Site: brandenburg
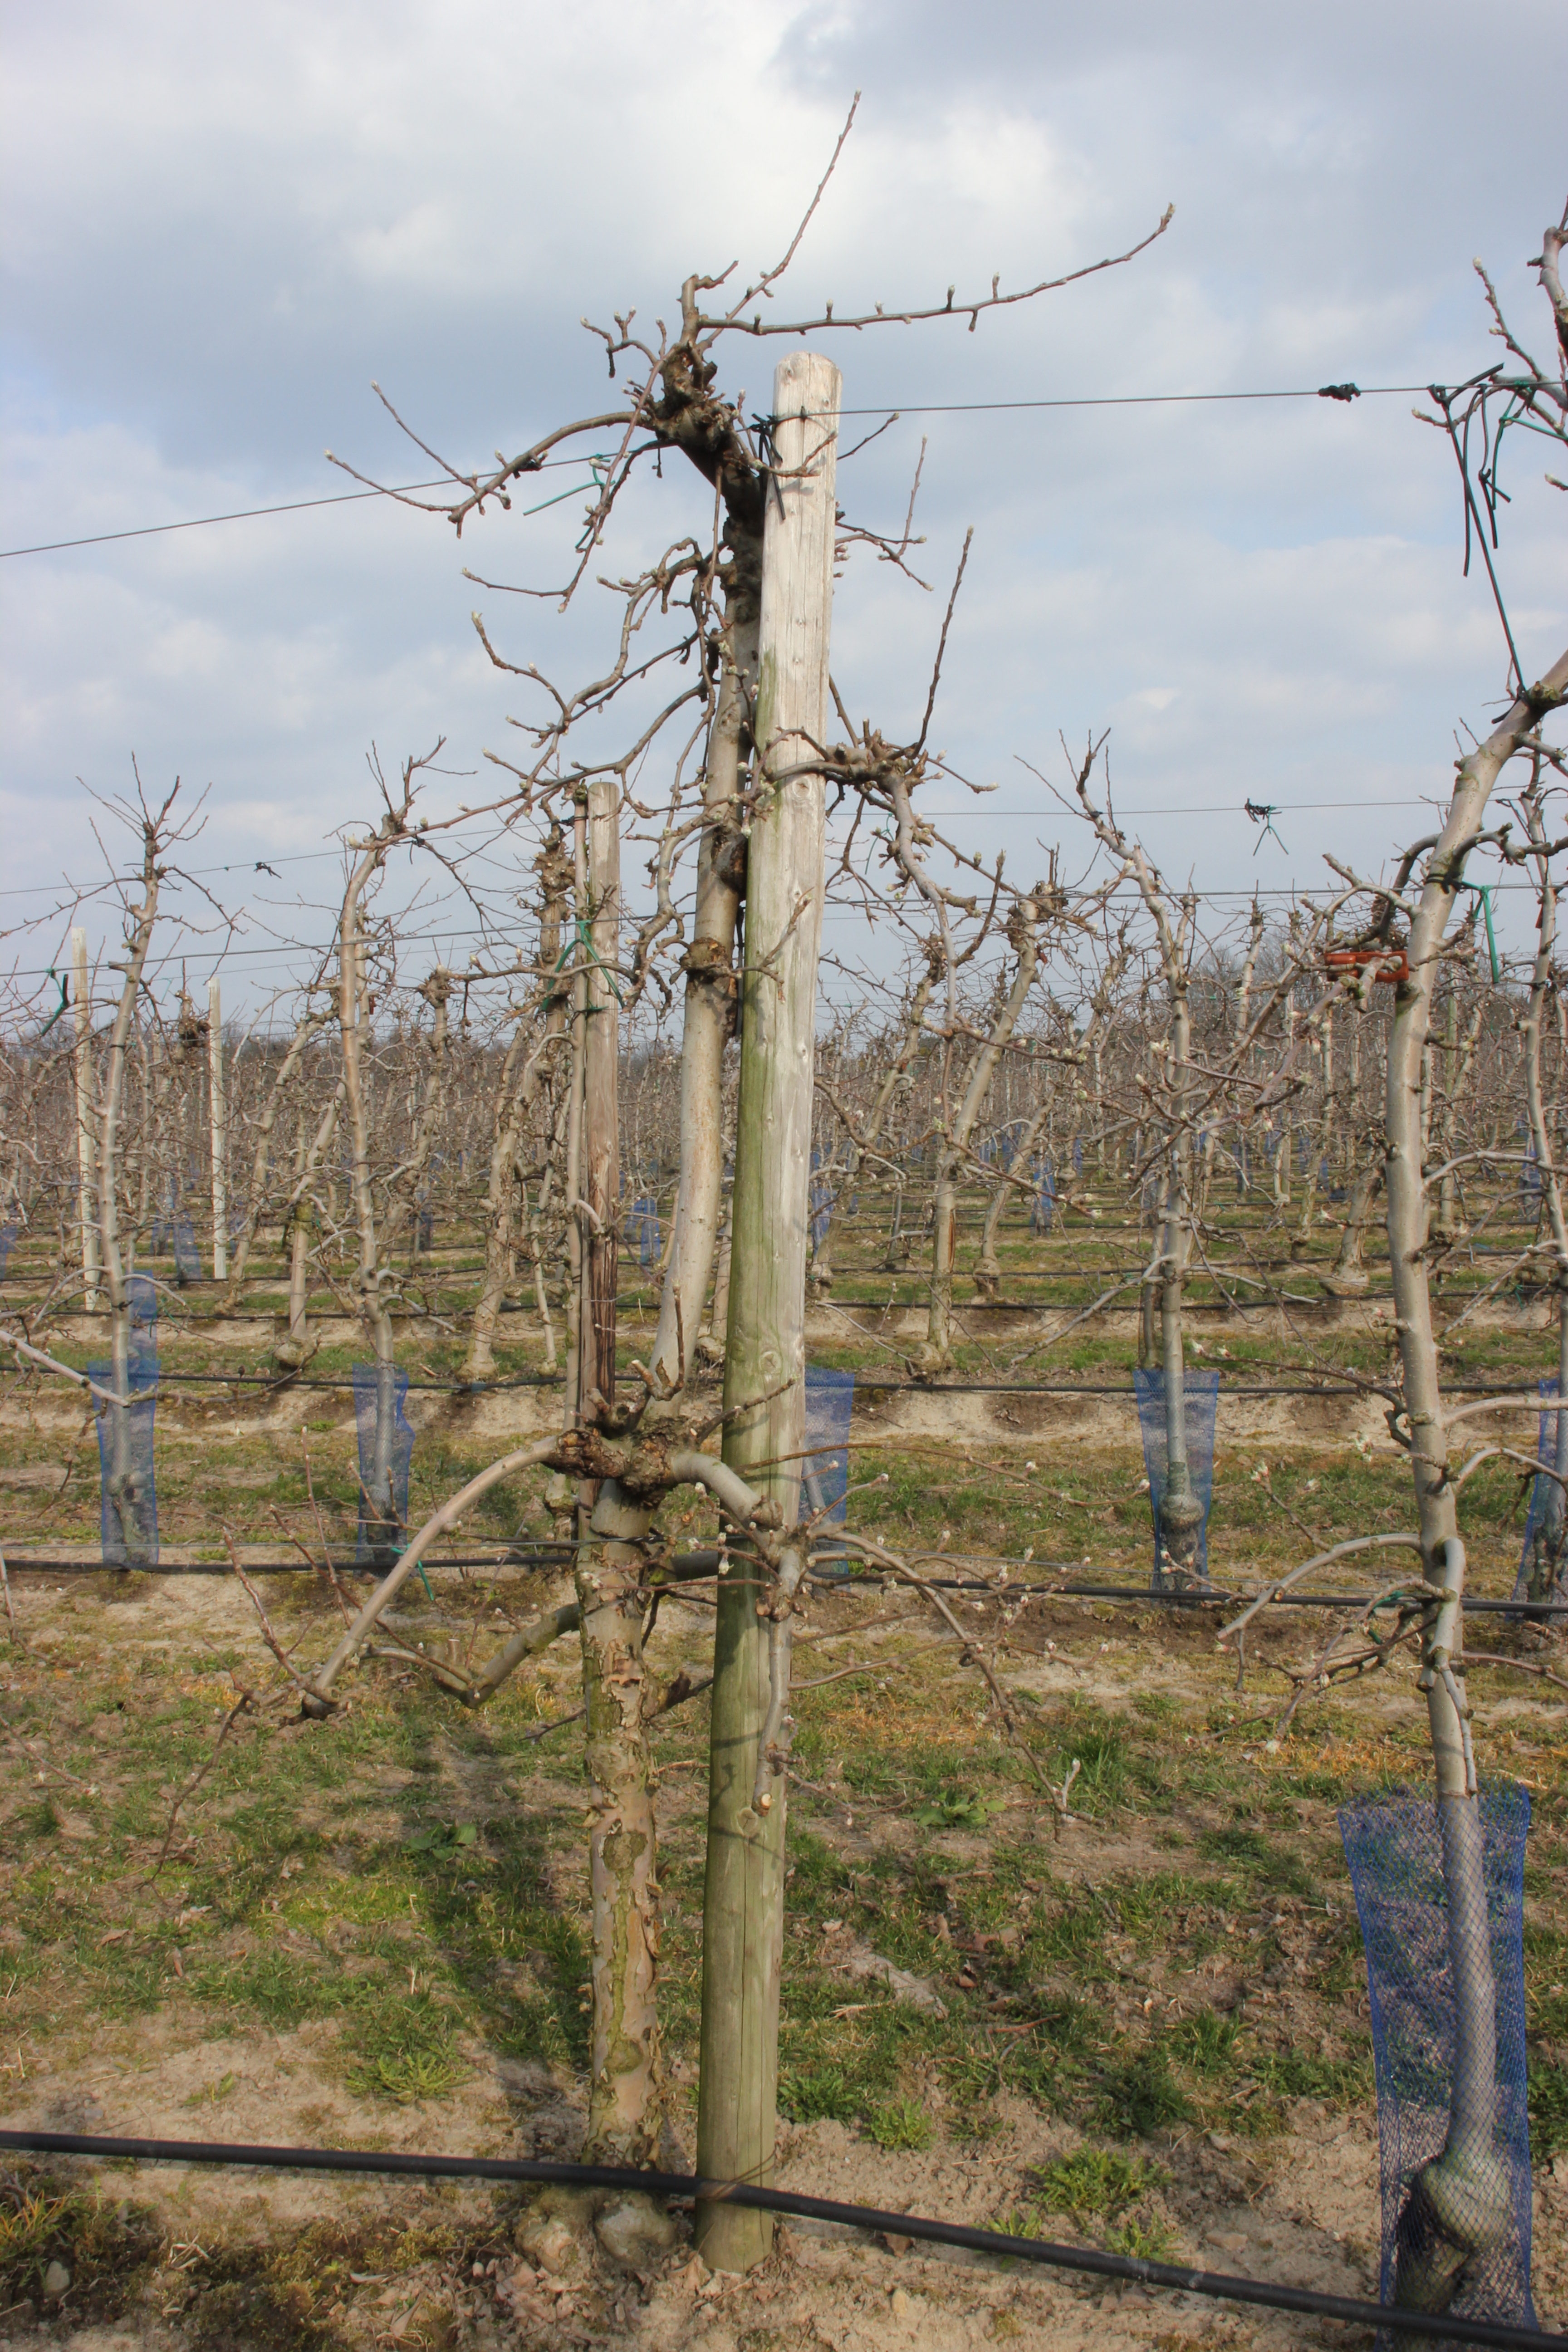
Growth stage (BBCH 03): Bud development